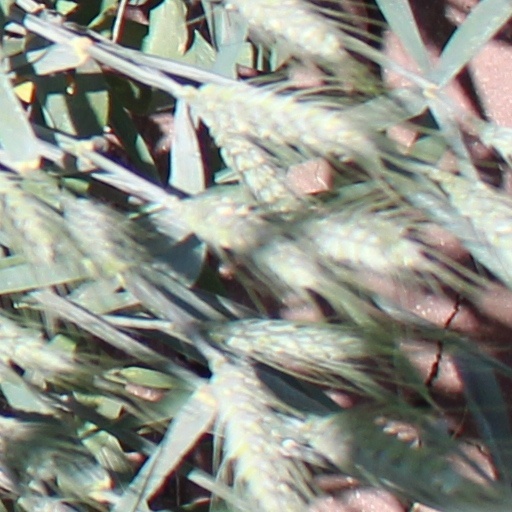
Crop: wheat